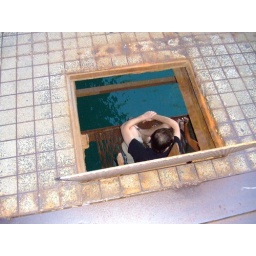
Couple sitting on a service deck about 5 feet below the bridge on Wells Street...